Wired (book)

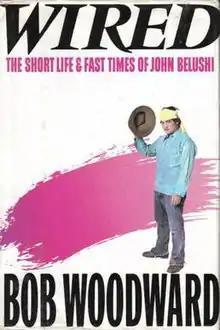
Cover photo

Wired: The Short Life and Fast Times of John Belushi is a 1984 non-fiction book by American journalist Bob Woodward about actor and comedian John Belushi. The hardcover edition includes 16 pages of black-and-white photos, front and back.